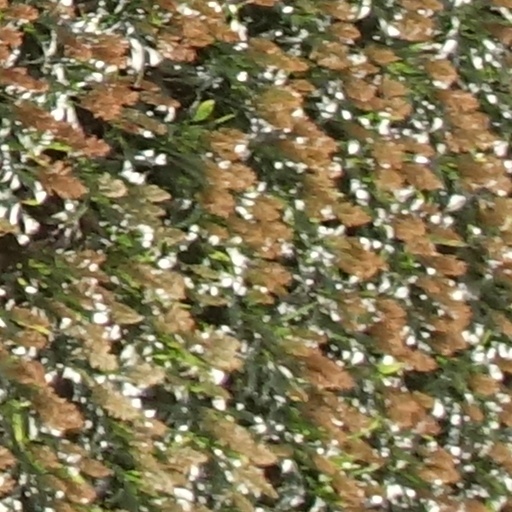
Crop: sorghum